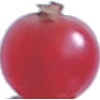
Label: Redcurrant 1